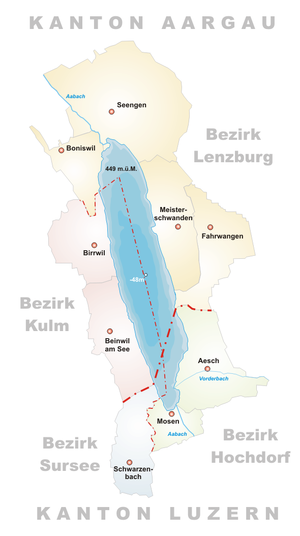
Le lac de Hallwil se trouve sur les territoires du canton d'Argovie et du canton de Lucerne en Suisse. Son nom provient de la famille de Hallwyl et du village proche de Hallwil.